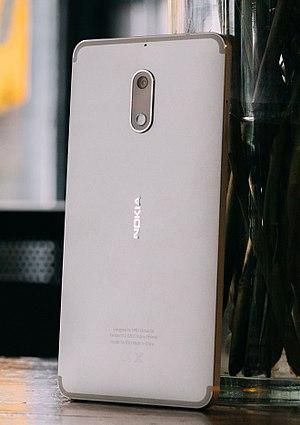
HMD Global Oy, ou HMD, est une entreprise finlandaise de télécommunications, fondée par d'anciens cadres de Nokia, indépendante de Nokia Corporation, qui reprend l'activité de téléphonie mobile, la marque et une partie des brevets que Nokia avait vendus à Microsoft en 2014.